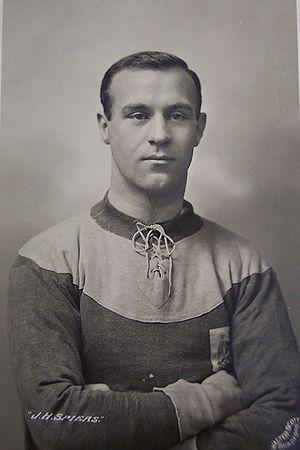
James Hamilton Speirs, connu comme Jimmy Speirs, né le 22 mars 1886 et mort le 20 août 1917, est un footballeur international écossais.